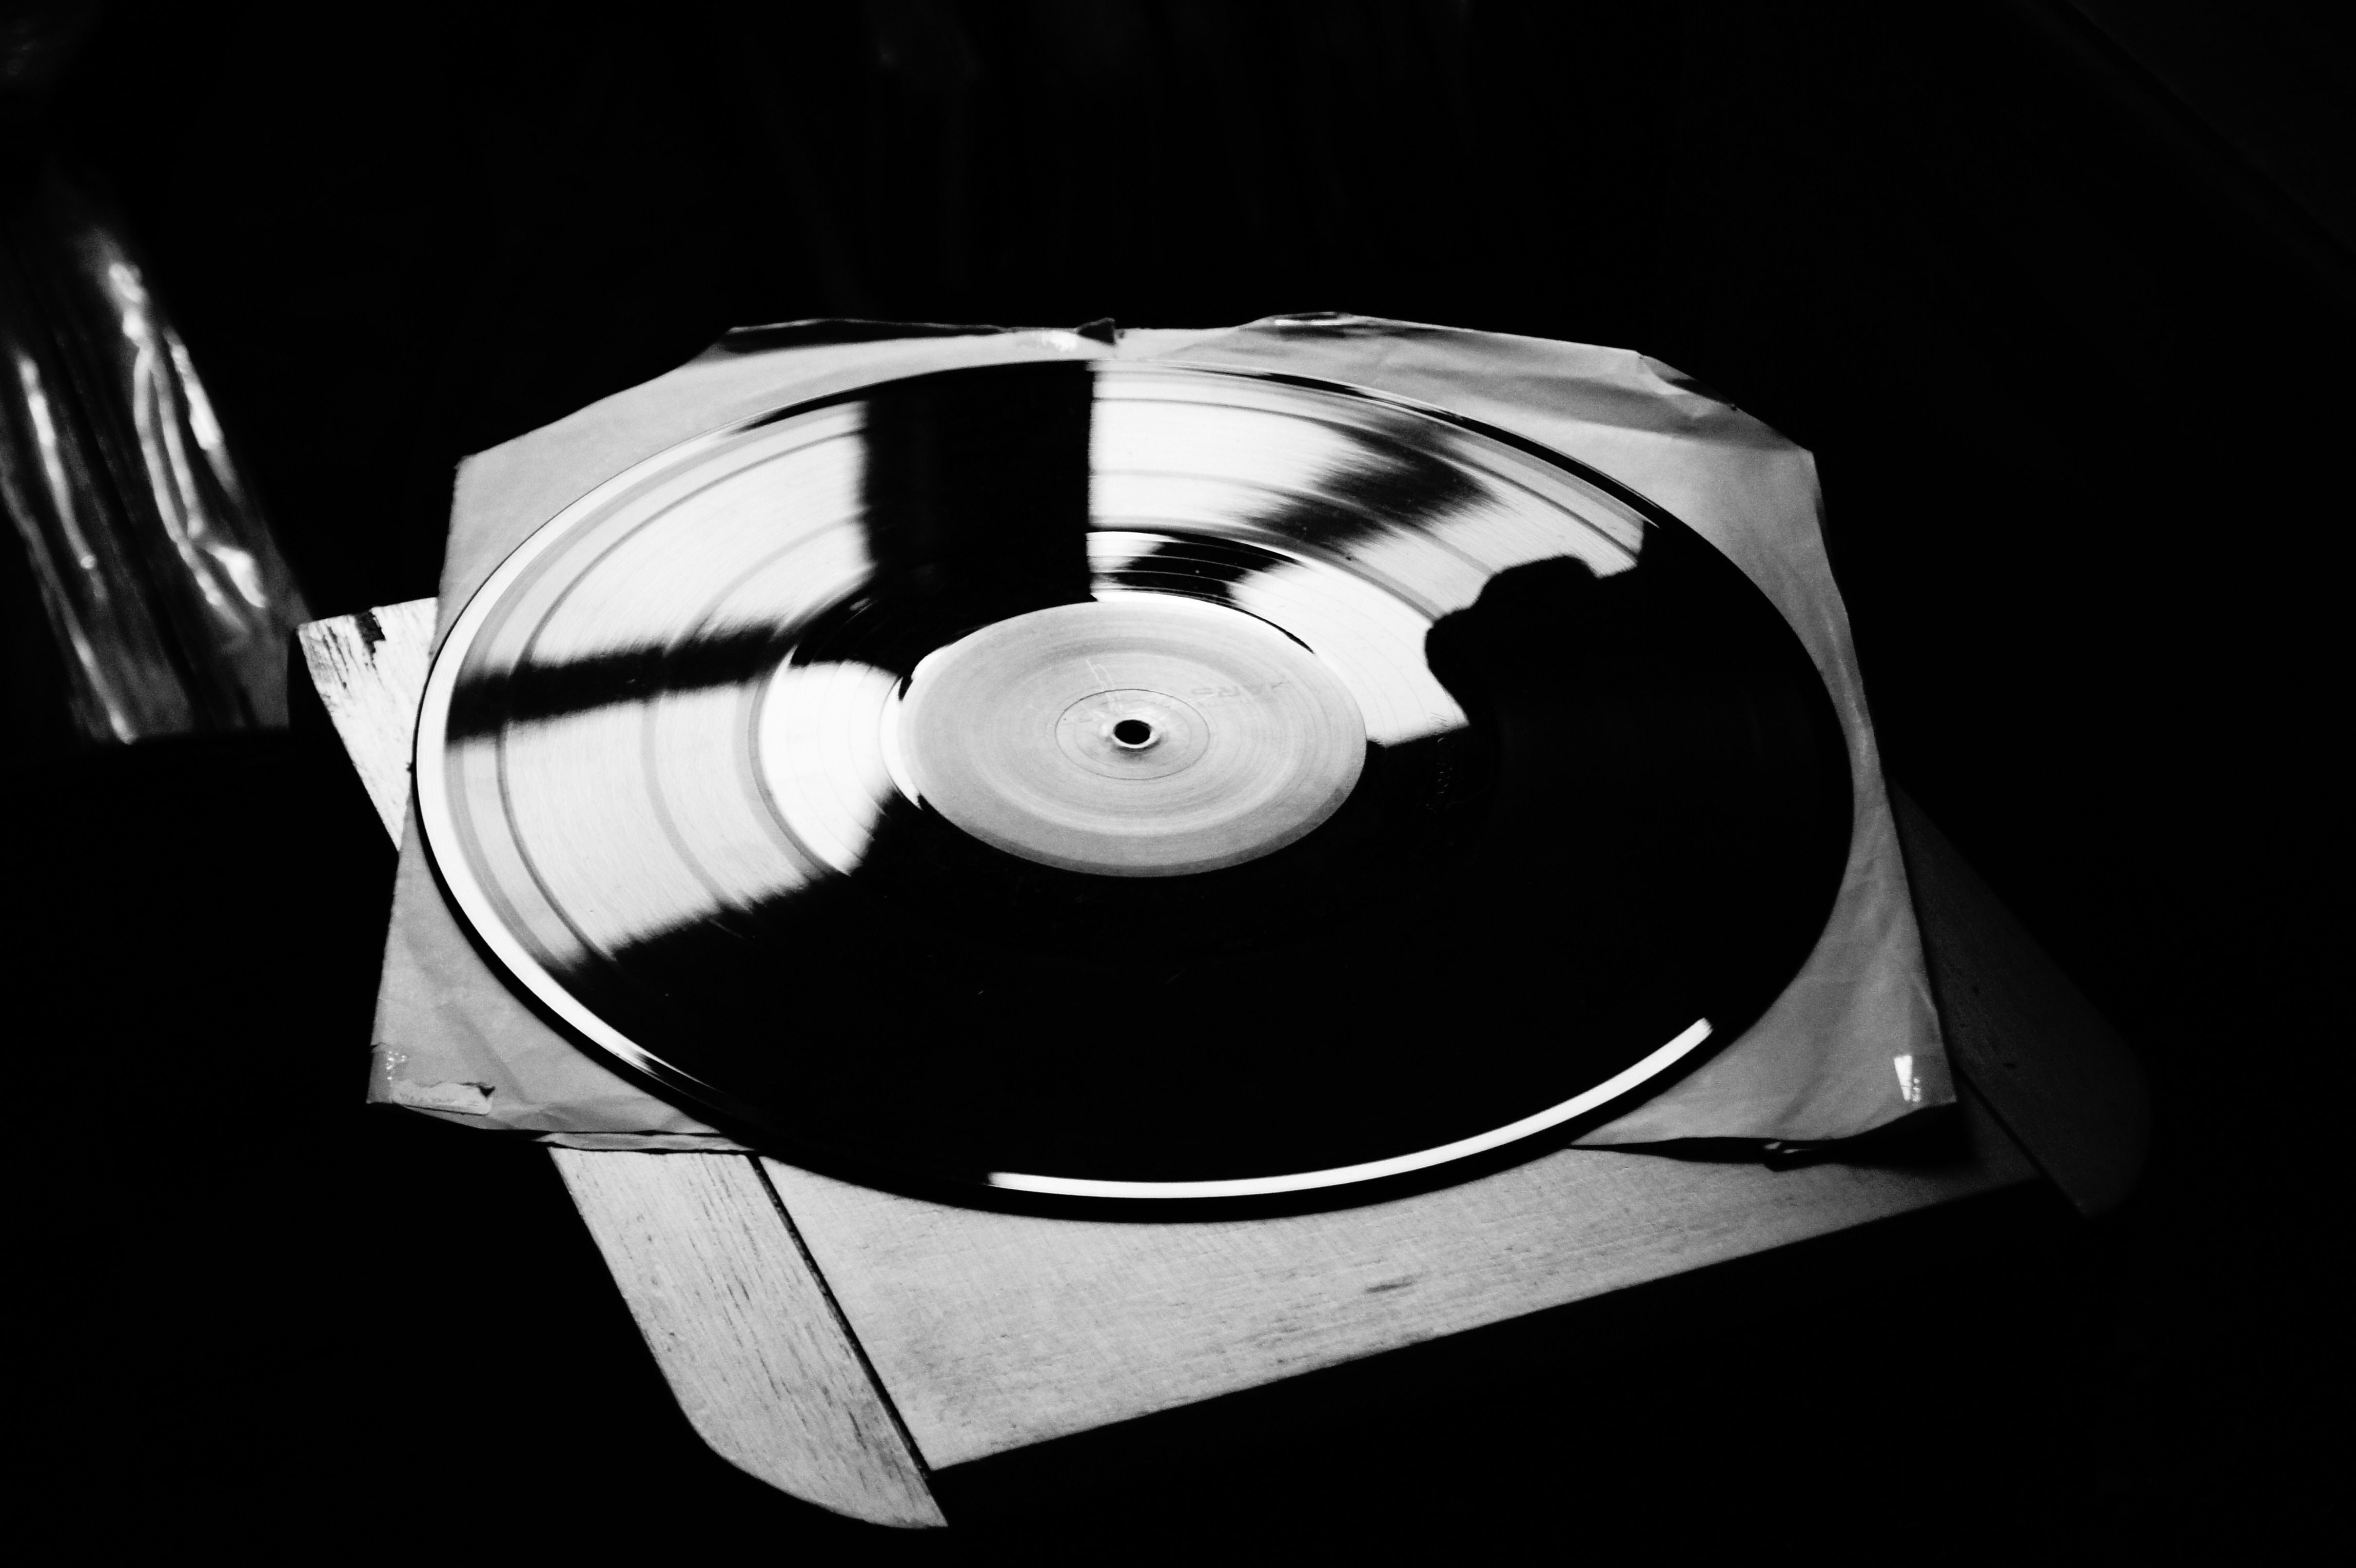
music, vinyl, black and white, board, technology, white, gadget, black, monochrome, circle, headphones, audio equipment, black and white photography, monochrome photography, electronic device